Busch Gardens Williamsburg

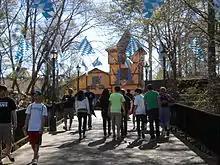
Beste Brezeln und Bier as viewed from the Oktoberfest bridge from San Marco.

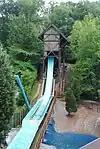
The Final Plunge of Le Scoot Log Flume in New France.

This section is based on the country of Germany. It is largely themed to a runaway ski resort in the German Alps. The third leg of Busch Gardens' Skyride arrives and departs from this section. Also in Rhinefeld is Land of the Dragons, a large children's play area featuring a playground, five rides, and seasonal shows can be found.